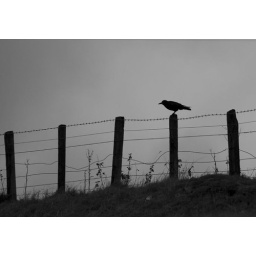
Day 310/365. Took this through a gap in a fence when I spotted a lone crow sitting on a fence post...